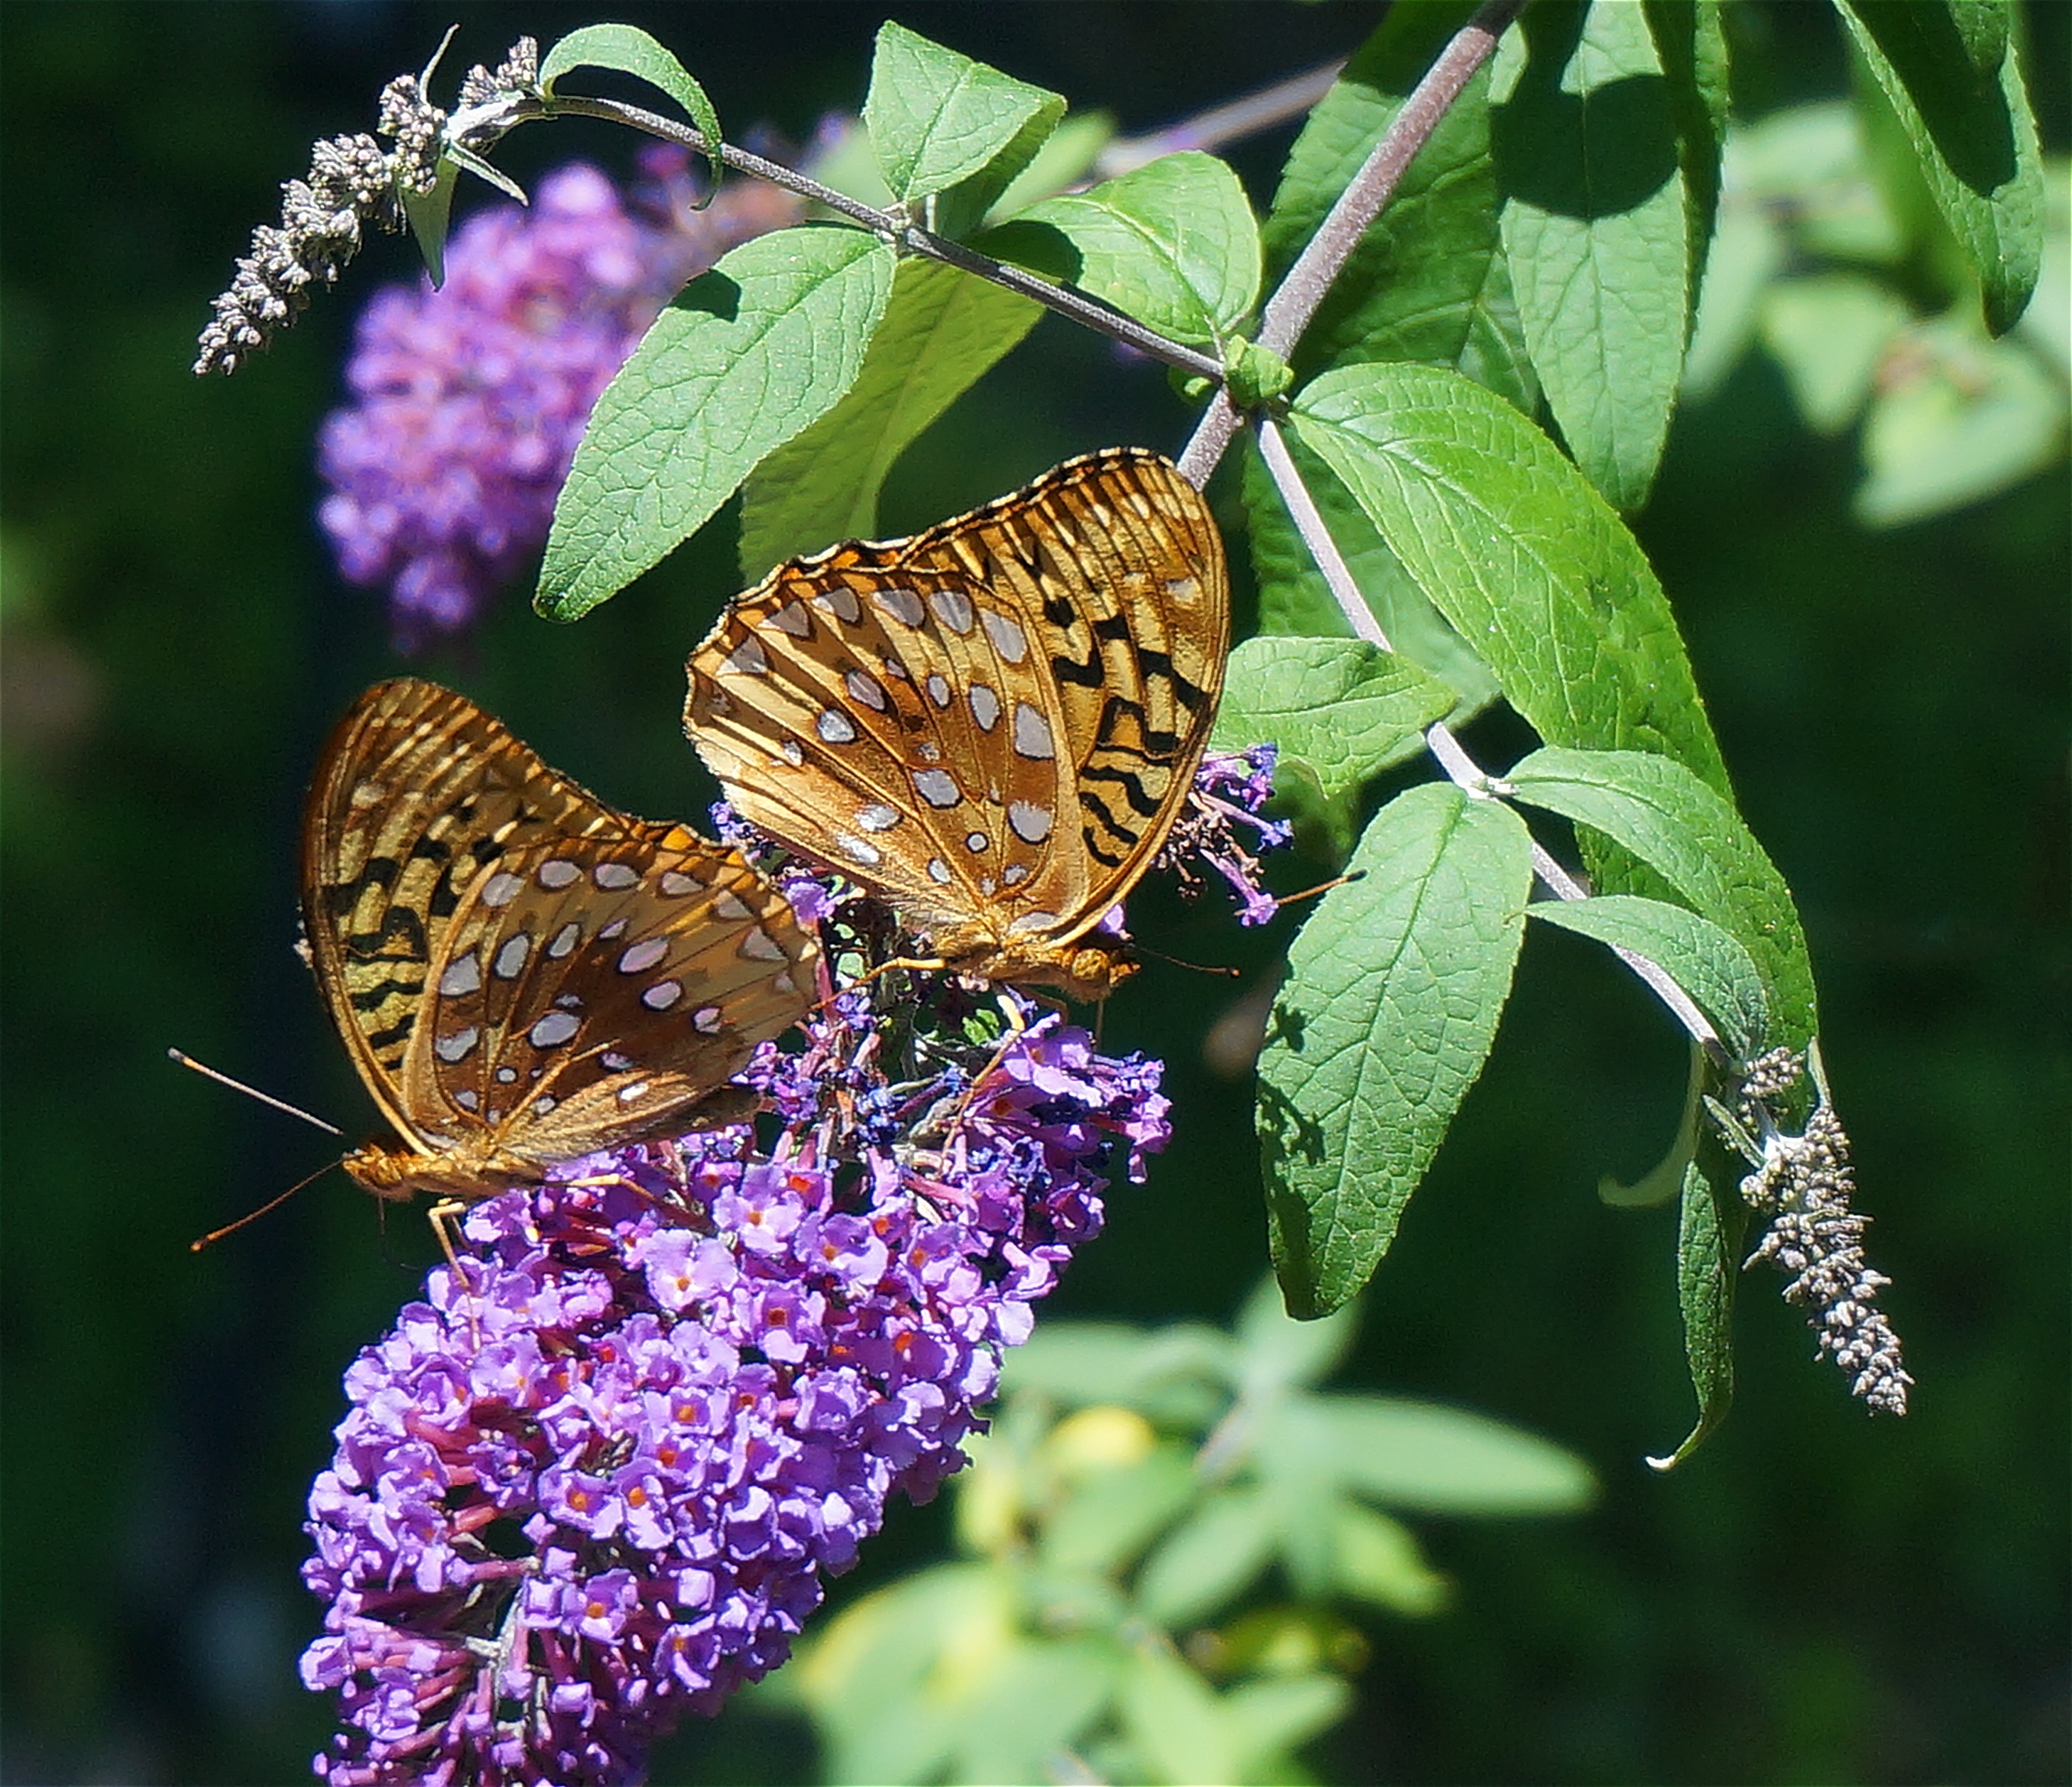
nature, blossom, flower, purple, bloom, orange, insect, botany, butterfly, garden, flora, fauna, invertebrate, flowers, monarch butterfly, nectar, macro photography, arthropod, butterfly bush, pollinator, fritillary butterfly, moths and butterflies, lycaenid